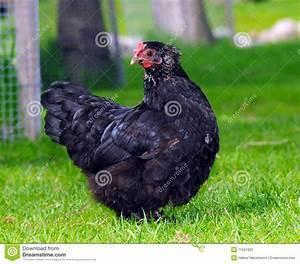
chicken